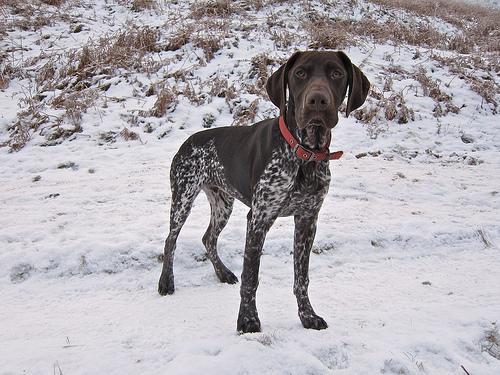
german shorthaired